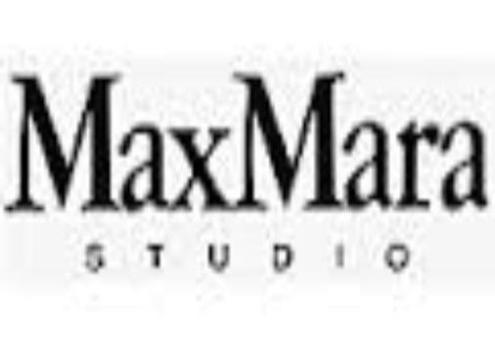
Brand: max mara
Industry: Clothes